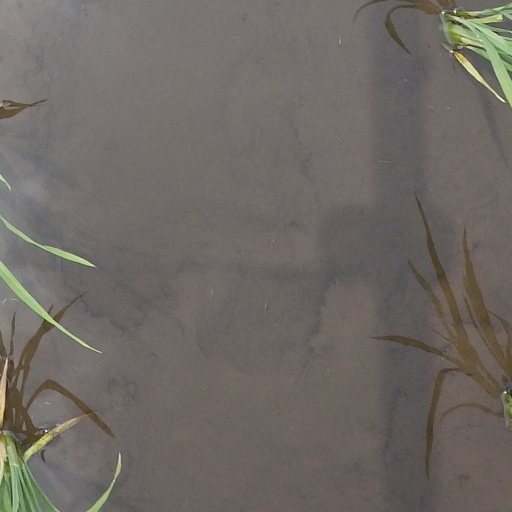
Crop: rice